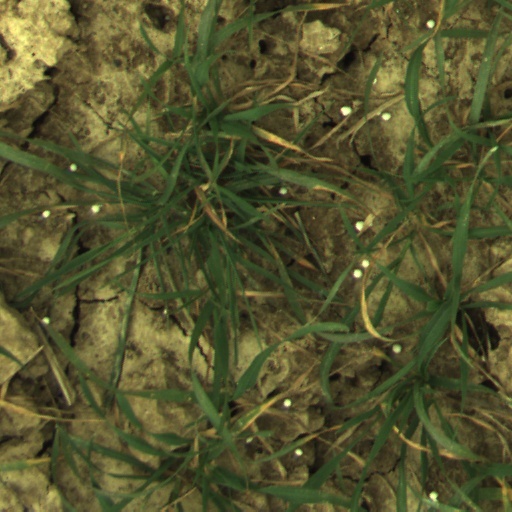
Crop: wheat